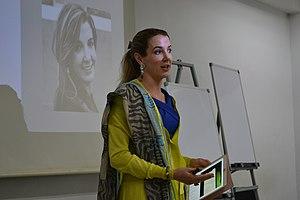
Tessy Antony-de Nassau, née le 28 octobre 1985 à Luxembourg, est un ancien membre de la Famille grand-ducale luxembourgeoise de par son mariage avec le prince Louis de Luxembourg en 2006.